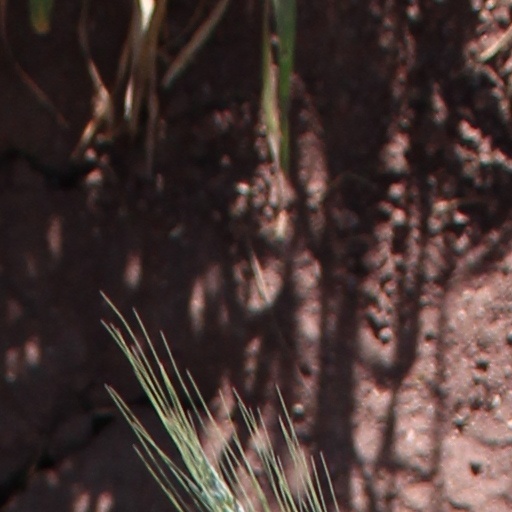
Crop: wheat